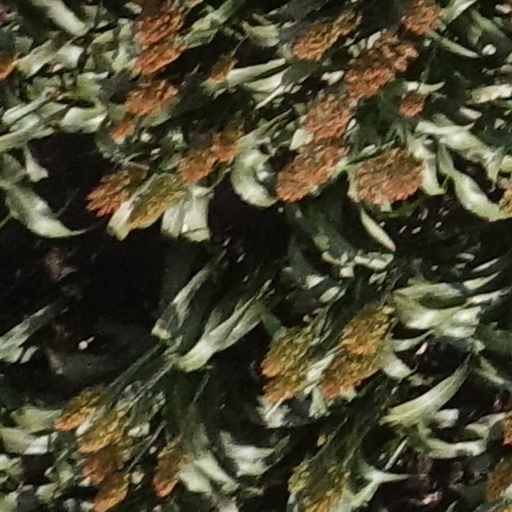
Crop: sorghum